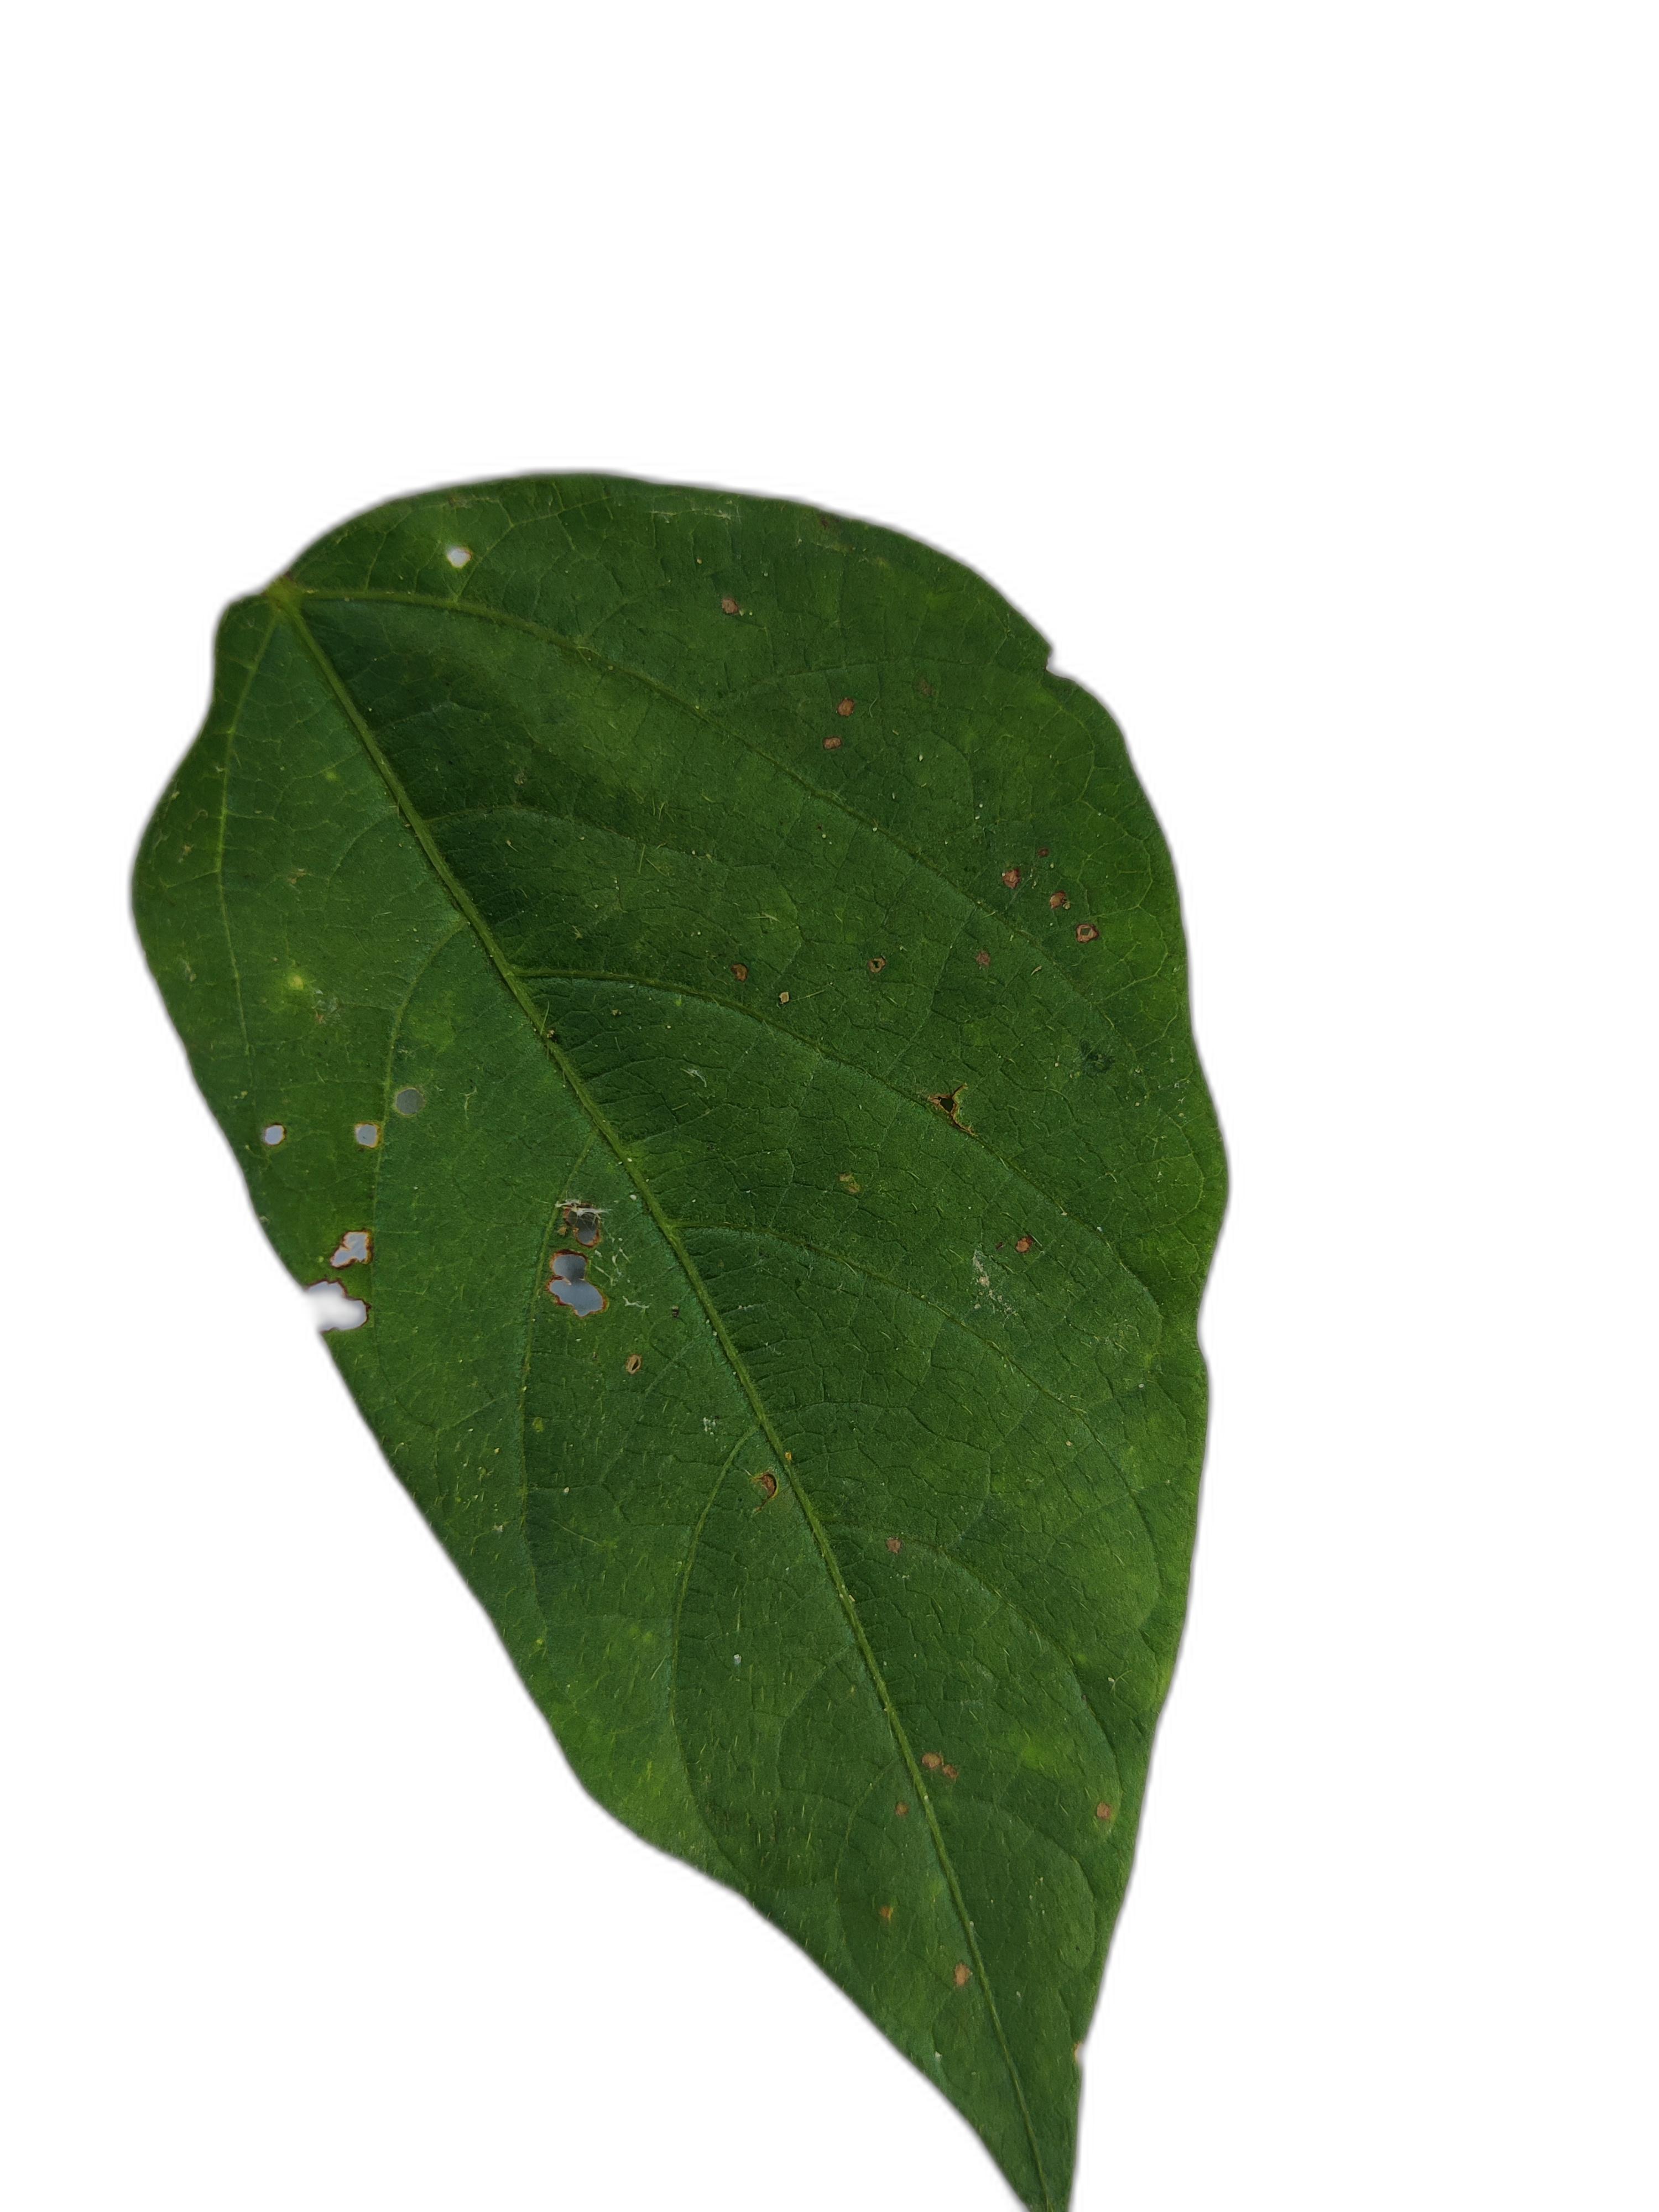
Label: Cercospora leaf spot